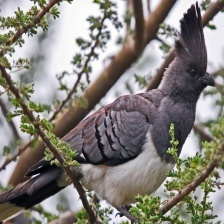
Species: GO AWAY BIRD
Scientific name: CORYTHAIXOIDES CONCOLOR